Timoleague Friary

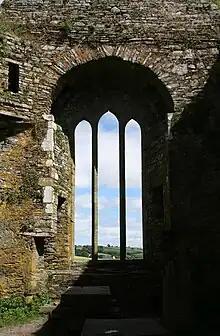
North-facing church window seen from the interior of the friary

The date of foundation by the Franciscans is disputed. Documentary evidence places the foundation of the friary between 1307 and 1316, though physical evidence suggests that a preexisting 13th-century building was incorporated into the site. According to the Annals of the Four Masters, the friary was founded in 1240 by the MacCarthy Reagh family. This has been identified as possibly being too early. Some sources ascribe this claimed foundation to Domhnall Got MacCarthy, while others claim that Got MacCarthy merely expanded the friary anywhere between 1312 and 1366. Domhnall's grandson, Domhnall Glas MacCarthy, is also thought to have been a patron of the friary. Samuel Lewis, in "A Topographical Dictionary of Ireland..." (1837) writes that the MacCarthy's founded the friary in 1312. The friary's foundation has also been attributed to the Anglo-Norman de Barry family in the early 14th century. Though the friars were well established in Timoleague by 1320, the earliest surviving parts of the ruined friary date from later in the 14th century. It is likely that they were based in Timoleague Castle prior to the construction of the friary.